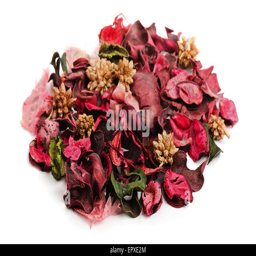
dried flowers on a white background